Question: Please indicate a possible affordance area of the bench that can be used for sitting
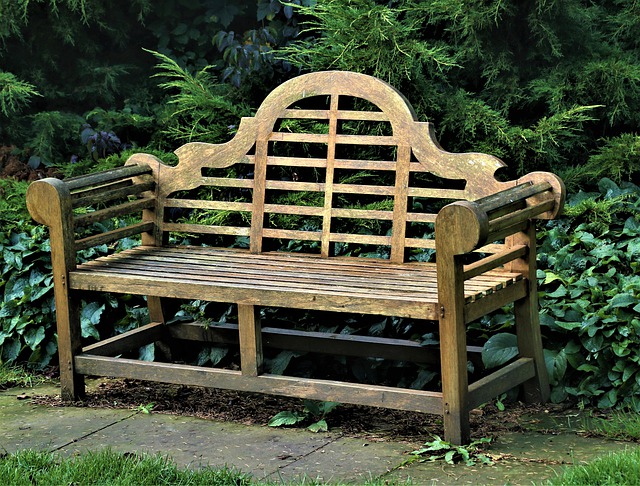
Answer: [68.5, 241, 518.5, 297]